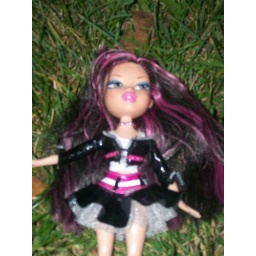
Bratz girlz really rock jade in dance crew jade outfit with princess shoes